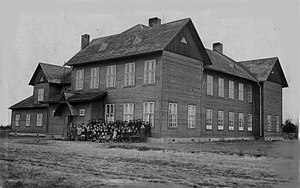
Estisk Ingermanland / Finsk kultur
Kallivieri skole 1930.
Estisk Ingermanland er et mindre område i de vestligste dele af Ingermanland, som kom under estisk styre efter Freden i Tartu den 2. februar 1920.